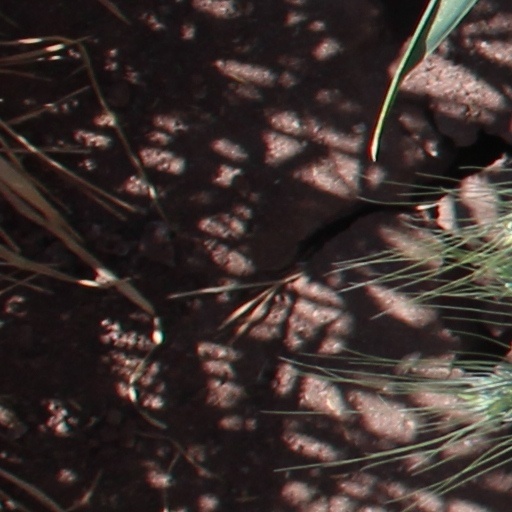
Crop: wheat